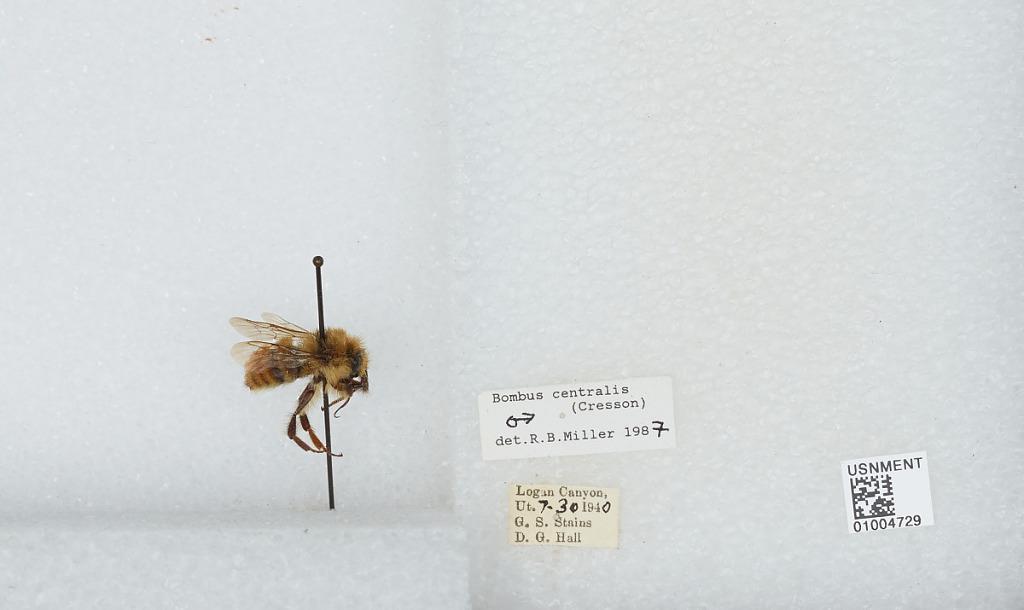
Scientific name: Bombus (Pyrobombus) centralis Cresson
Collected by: G. Stains
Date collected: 1940-7-30
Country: United States
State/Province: Utah
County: Cache
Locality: Logan Canyon
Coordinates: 41.7808, -111.643
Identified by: Miller, R. B.